Kazakhstan–Russia relations

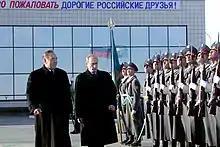
Vladimir Putin in Kazakhstan, October 2000.

The Russian government considers Kazakhstan a reliable ally and strategic partner.